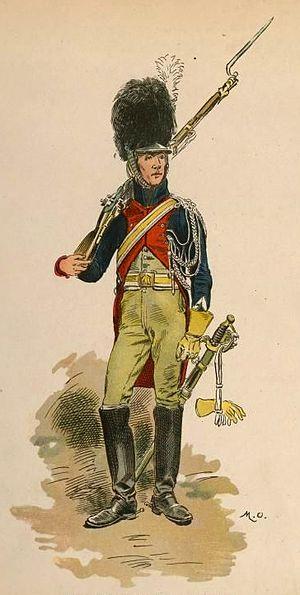
Gendarme d'élite de la Garde impériale en service à pied.
La gendarmerie d'élite est un corps de gendarmerie créée en 1801 par Napoléon Bonaparte et en service dans l'armée française jusqu'en 1815. Incorporée en 1803 à la Garde consulaire, elle conserve son appellation à l'avènement du Premier Empire au sein de la nouvelle Garde impériale.